Maya civilization

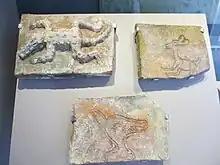
Fired bricks with animal designs from Comalcalco. Made from brick since there was a lack of readily available stone, it is unique among major Maya sites.

The Maya built their cities with Neolithic technology; they built their structures from both perishable materials and from stone. The exact type of stone used in masonry construction varied according to locally available resources, and this also affected the building style. Across a broad swathe of the Maya area, limestone was immediately available. The local limestone is relatively soft when freshly cut, but hardens with exposure. There was great variety in the quality of limestone, with good-quality stone available in the Usumacinta region; in the northern Yucatán, the limestone used in construction was of relatively poor quality. Volcanic tuff was used at Copán, and nearby Quiriguá employed sandstone. In Comalcalco, where suitable stone was not available locally, fired bricks were employed. Limestone was burned at high temperatures in order to manufacture cement, plaster, and stucco. Lime-based cement was used to seal stonework in place, and stone blocks were fashioned using rope-and-water abrasion, and with obsidian tools. The Maya did not employ a functional wheel, so all loads were transported on litters, barges, or rolled on logs. Heavy loads were lifted with rope, but probably without employing pulleys.